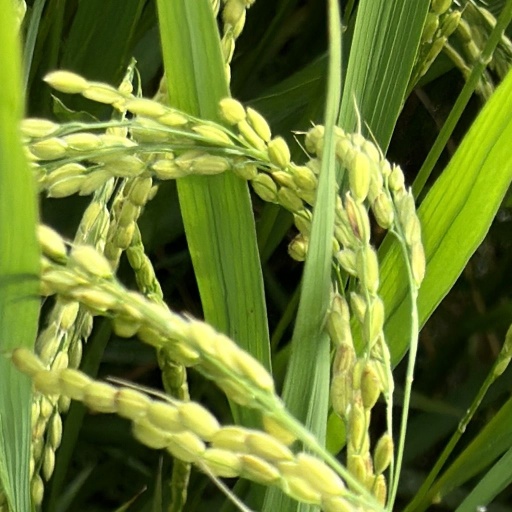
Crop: rice